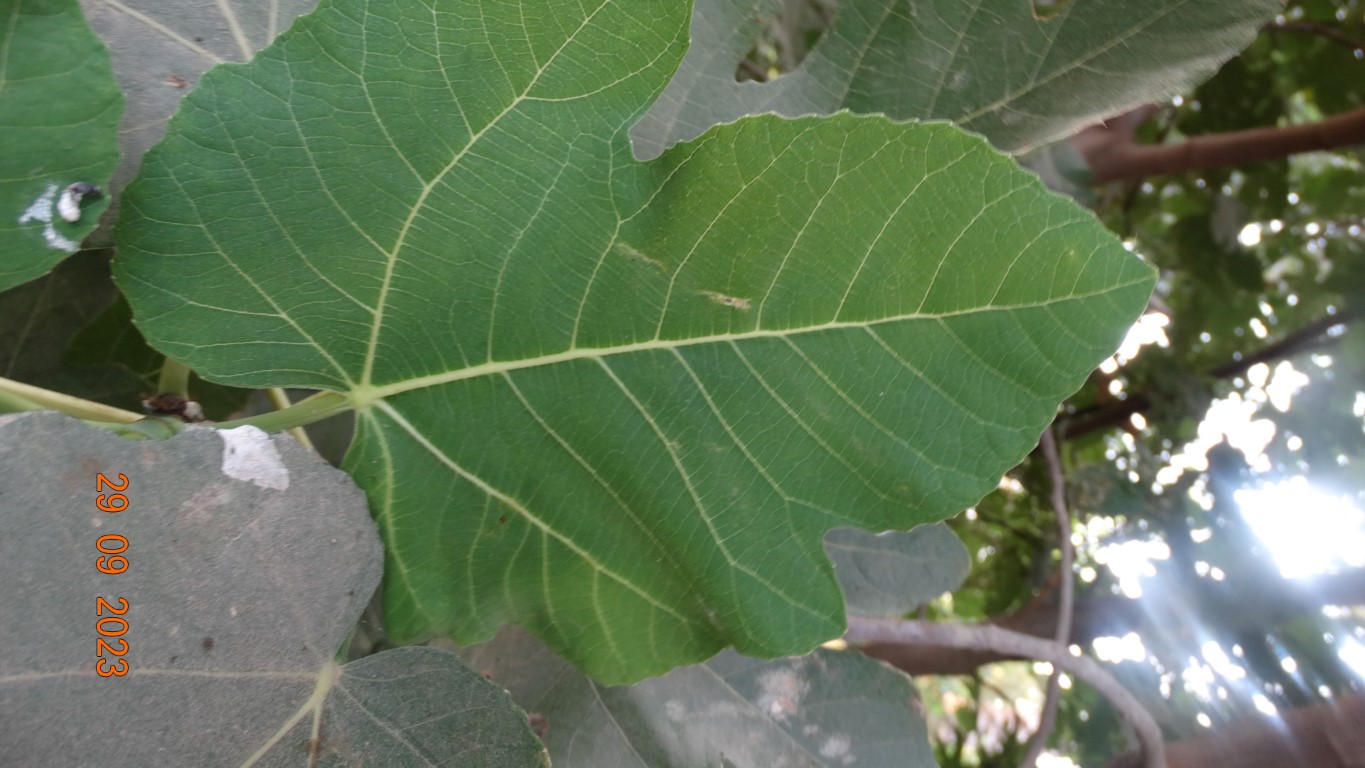
Label: healthy